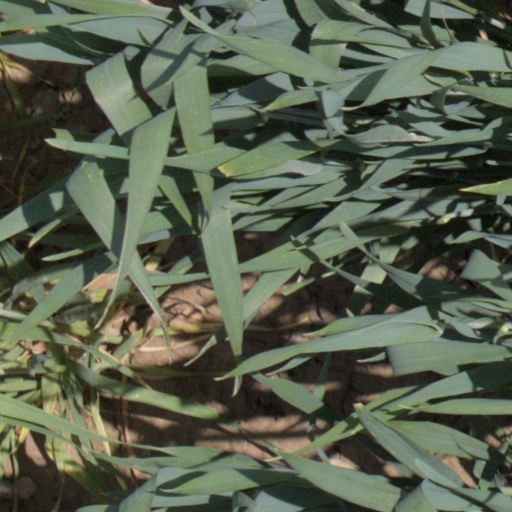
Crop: wheat